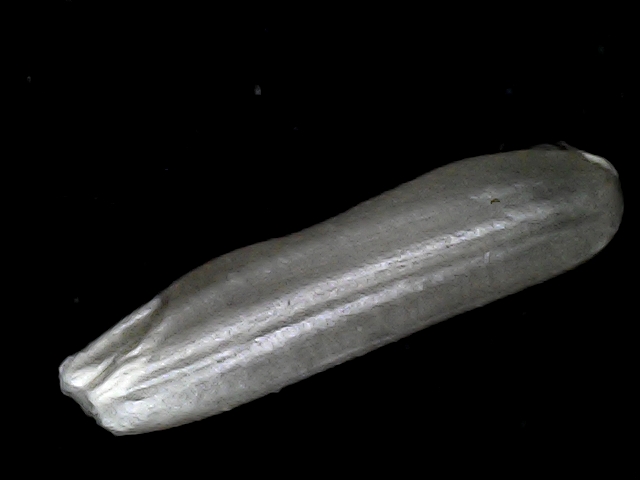
Rice variety: BD70